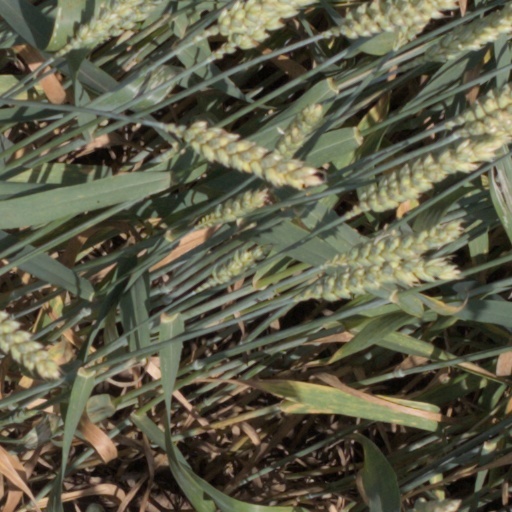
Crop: wheat